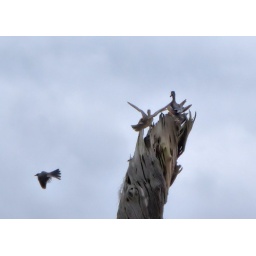
Wood ducks in an old tree. This tree has a duck nest in it every tear.